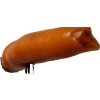
Label: pepper